William Martin (merchant)

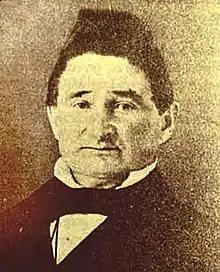
Captain William Martin, 1848

Captain William Martin (January 30, 1806 – January 17, 1859) was an American merchant who is considered the father of the town of Martin in Tennessee. Because of his significant role in the region, residents gave him the name prefix Captain.